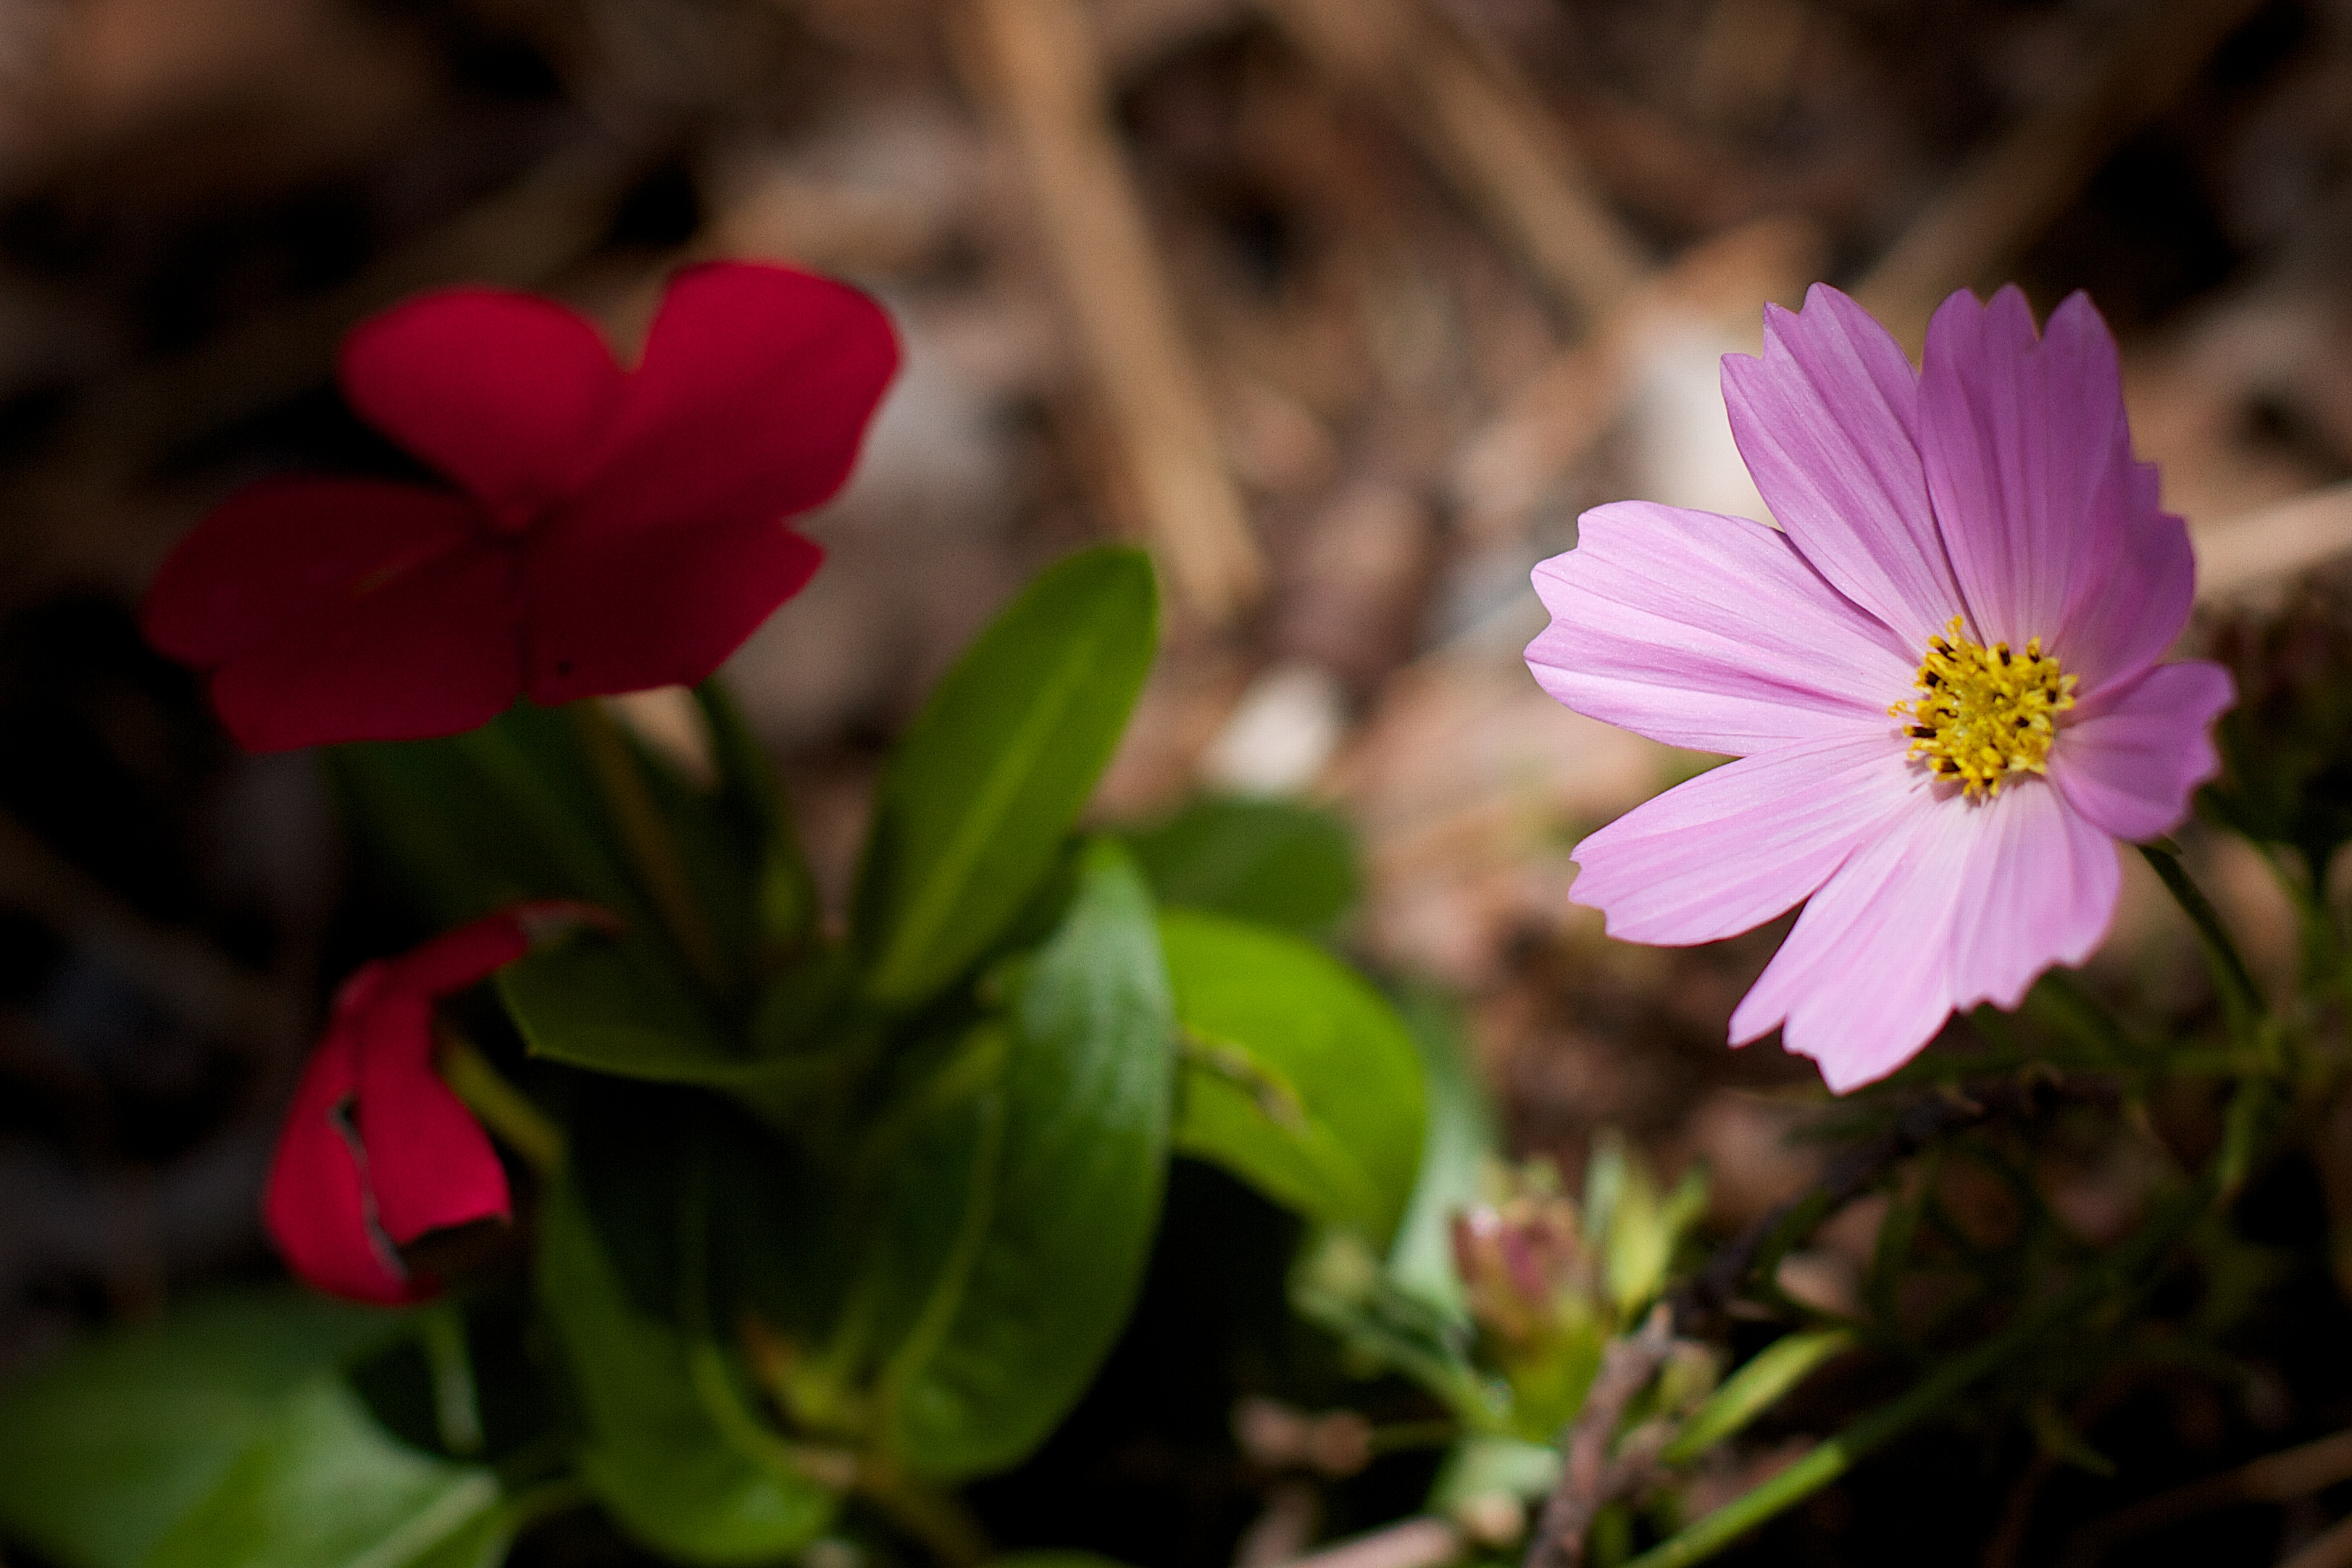
blossom, plant, flower, petal, botany, flora, wildflower, 2014365, macro photography, flowering plant, annual plant, land plant, violet family, garden cosmos